Dardasht (Isfahan)

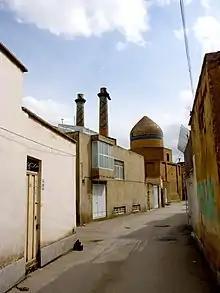
A street in Dardasht

Dardasht is a central neighbourhood of Isfahan, Iran. Formerly known as Babol-Dasht, it is known for its historical minarets, cemetery, the Darb-i Imam Shrine, dated to 1453/857 AH and the Harun-i Vilayat Mausoleum. The Dardasht quarter of Isfahan was one of the major Jewish quarters of the city.